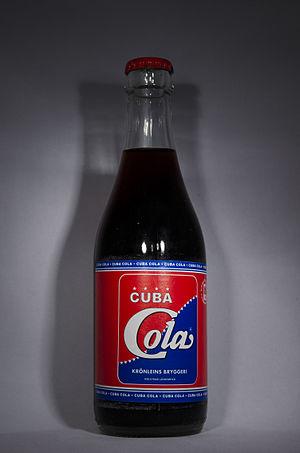
Cuba Cola est une marque de cola provenant de Suède. Le soda est produit par la firme Saturnus AB.